United States Post Office (Flushing, Queens)

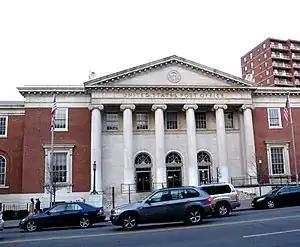
Flushing Main Post Office, April 2009

US Post Office-Flushing Main is a historic post office building located at Flushing in Queens County, New York, United States. It was designed and built between 1932 and 1934 by architect Dwight James Baum and William W. Knowles as consulting architects to the Office of the Supervising Architect. It is a symmetrically massed, two-story steel frame building clad in oversize handmade red brick with marble trim in the Colonial Revival style. Its main facade features an entrance portico consisting of six Ionic columns that support a full pedimented entablature. The interior features a mural executed in 1933-34 by Vincent Aderente.